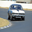
Label: automobile